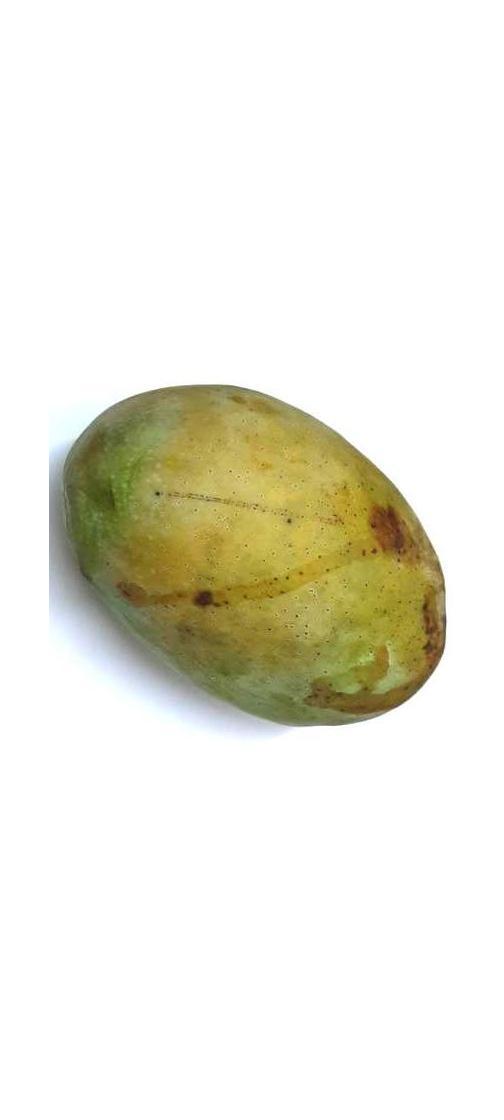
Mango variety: Fazli Classic